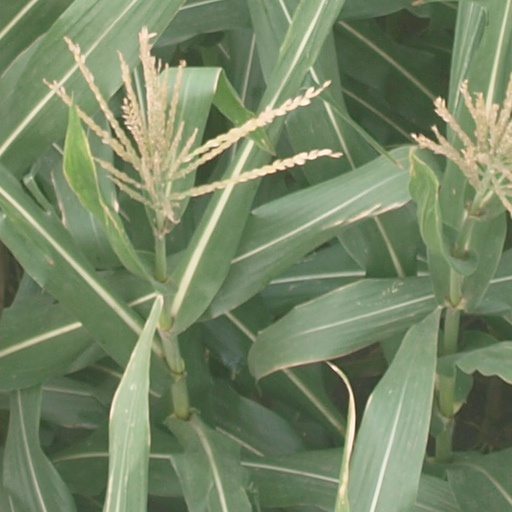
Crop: maize; corn